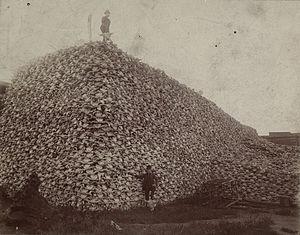
Pile o'Sápmi est une installation de l'artiste plasticienne samo-norvégienne Máret Ánne Sara.